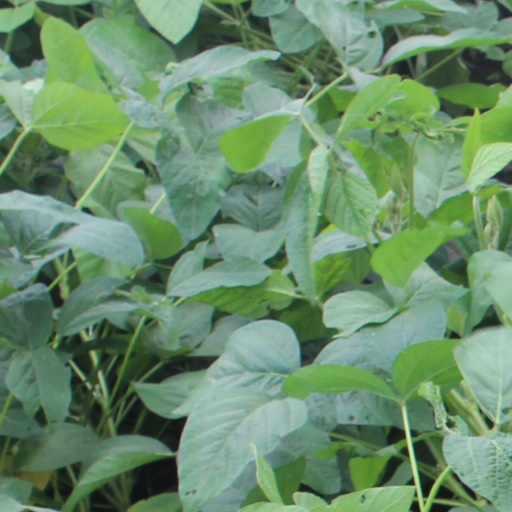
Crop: soybean